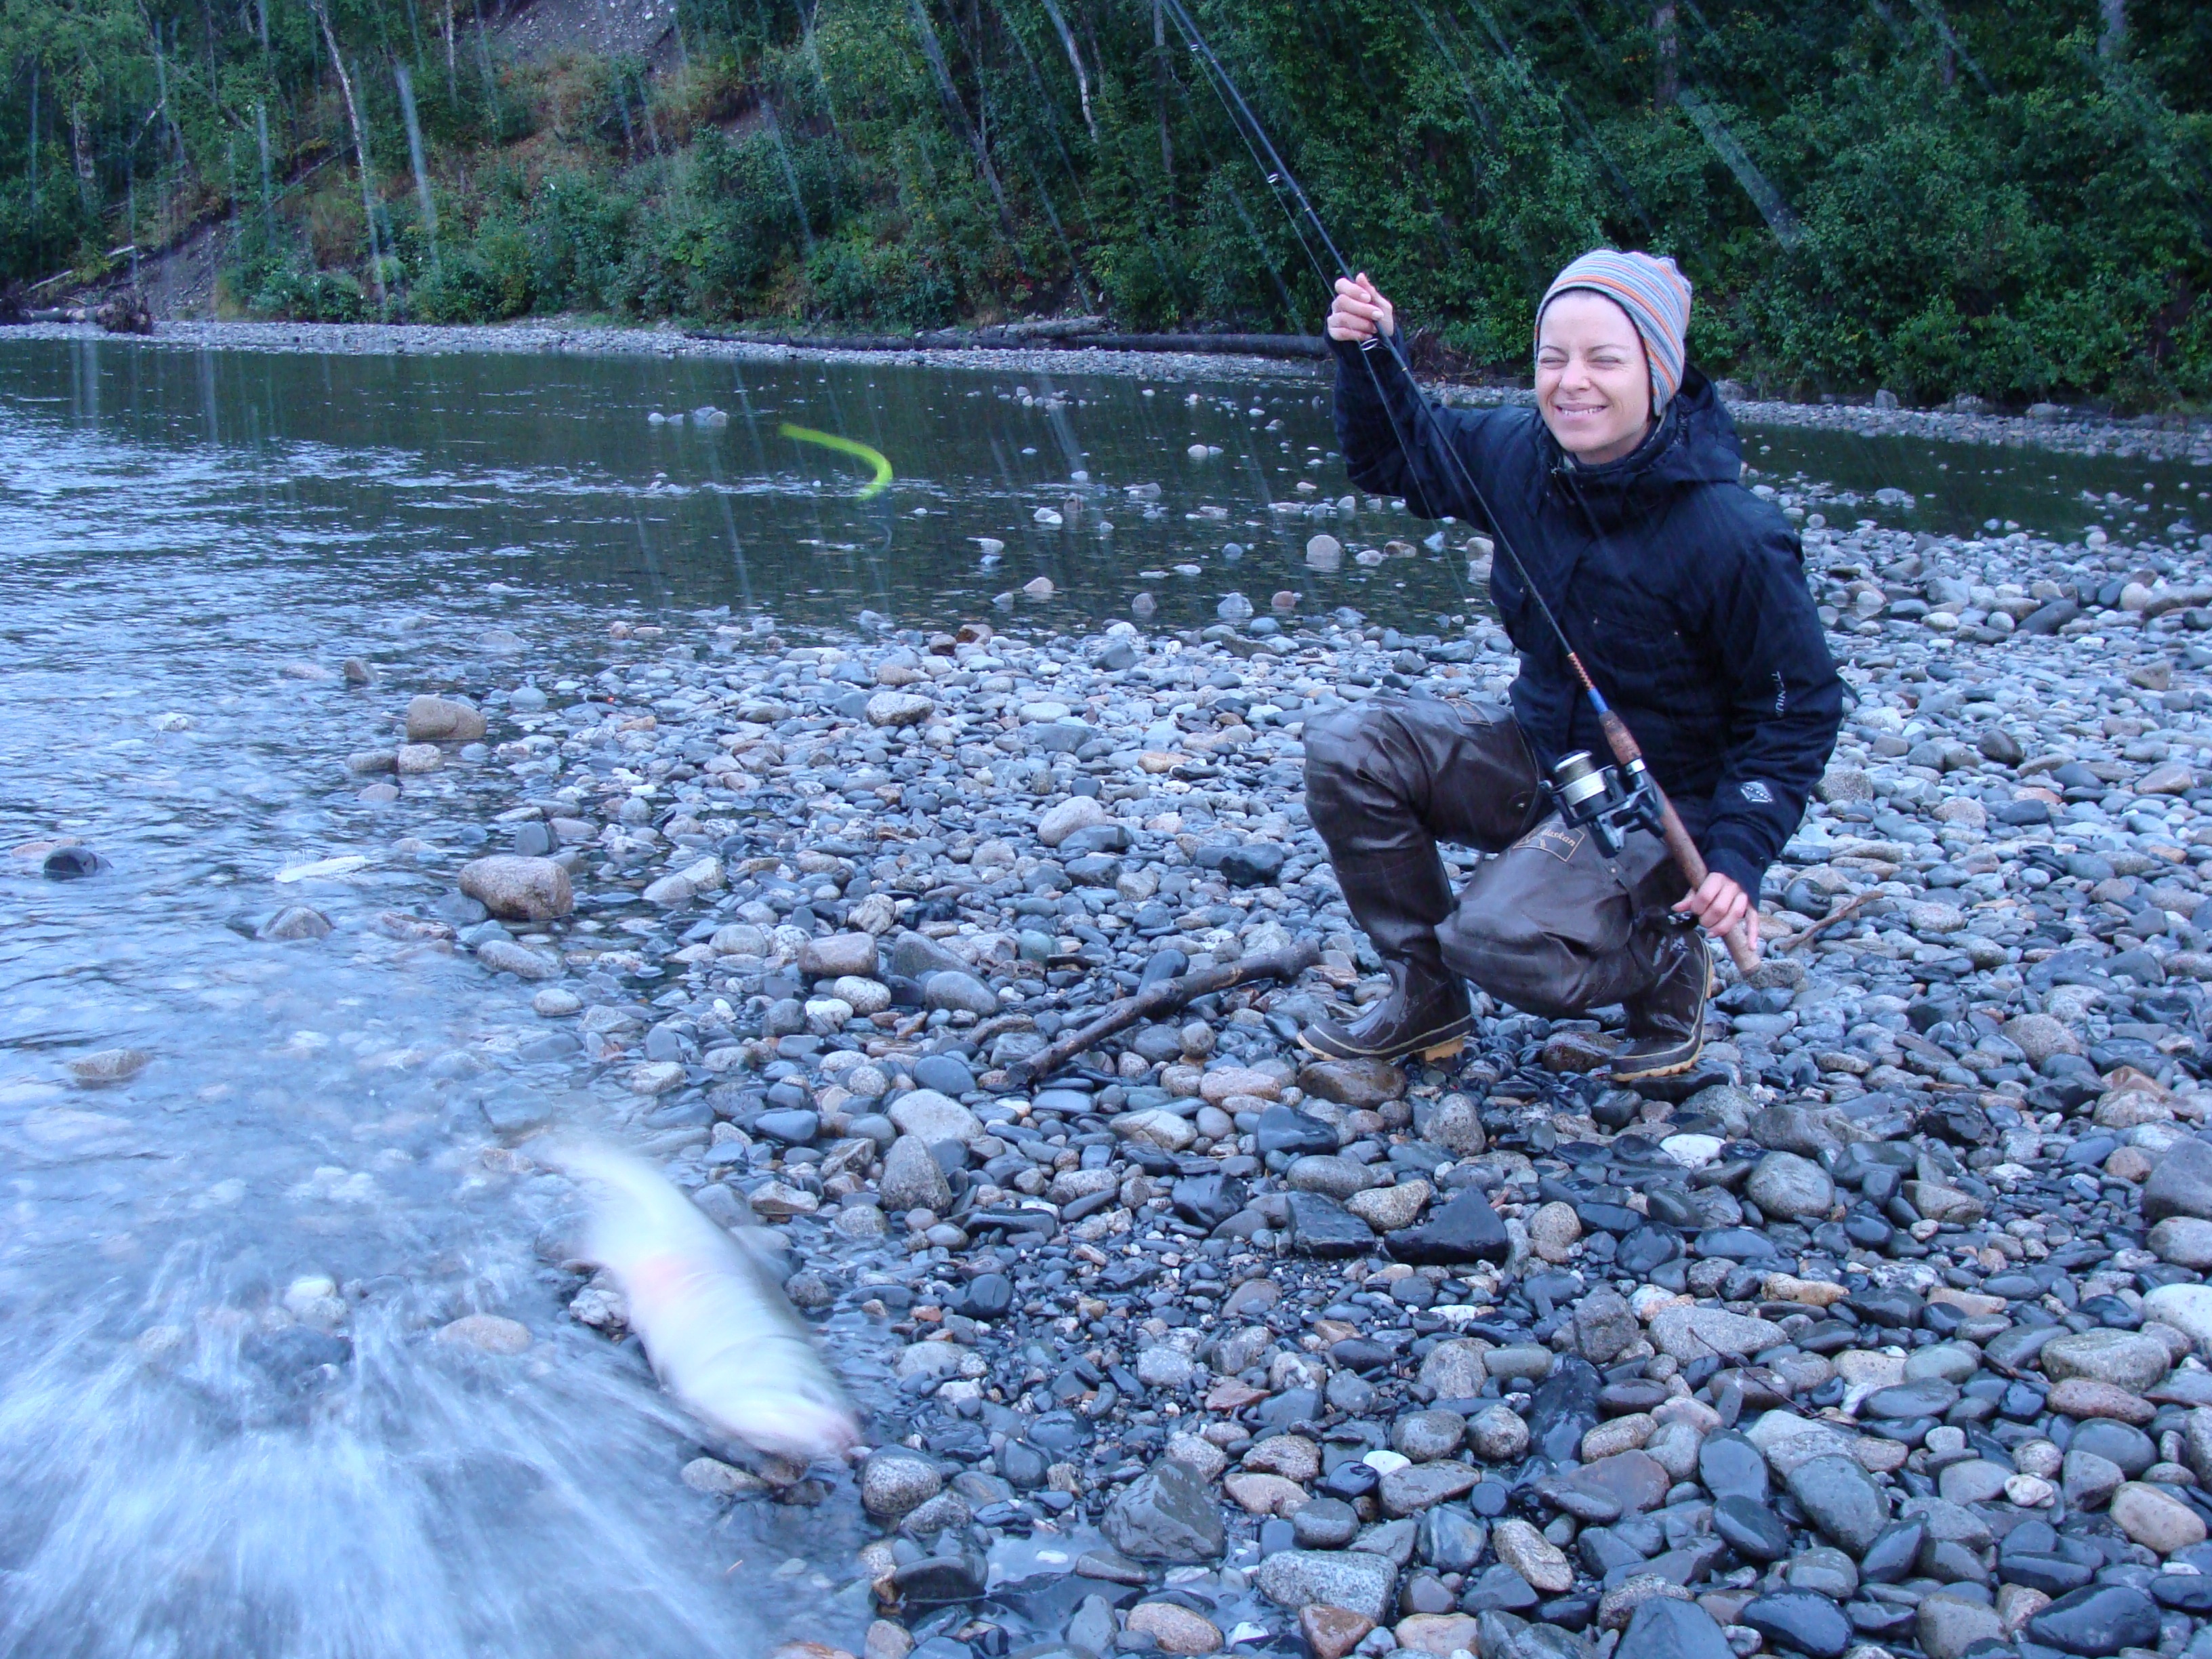
nature, girl, woman, river, recreation, fishing, fish, salmon, alaska, angling, trout, fly fishing, outdoor recreation, recreational fishing